Harvey Korman

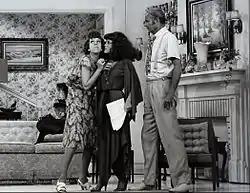
Carol Burnett, guest star Madeline Kahn, and Harvey Korman in one of a series of "The Family" sketches in "The Carol Burnett Show", 1976

The 1967 debut of "The Carol Burnett Show" gave Korman his greatest recognition. Korman starred alongside Carol Burnett, Vicki Lawrence, and Tim Conway. During his ten-year run on the show, he received six Primetime Emmy Award nominations and won four, in 1969, 1971, 1972, and 1974. The exact name of the category changed slightly during the period, but the award was for "Outstanding Achievement by a Supporting Performer in Music or Variety show". He was also nominated for four Golden Globes for the series, winning that award in 1975. In 1977, he left "The Carol Burnett Show" to headline his own sitcom on ABC, "The Harvey Korman Show", which lasted only five episodes.